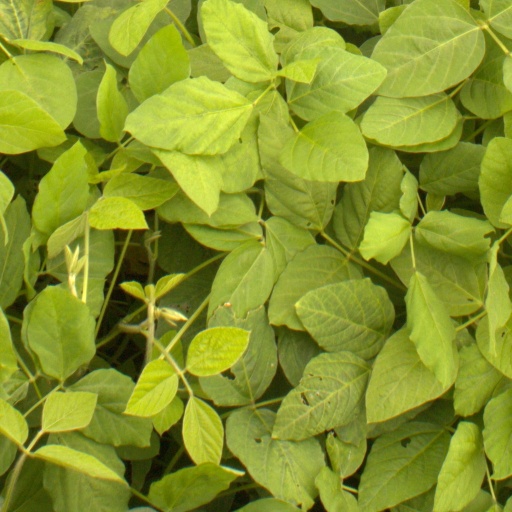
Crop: soybean